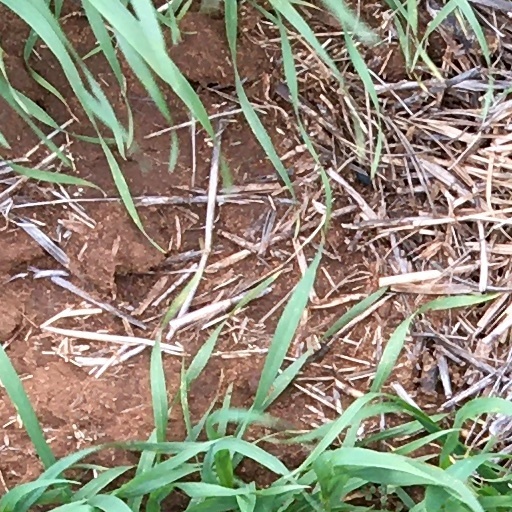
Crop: wheat